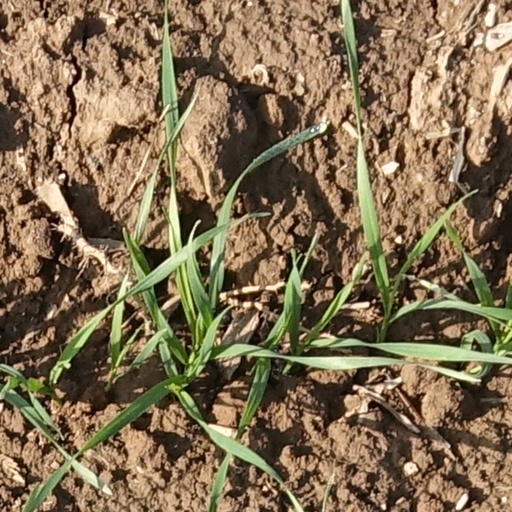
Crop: wheat